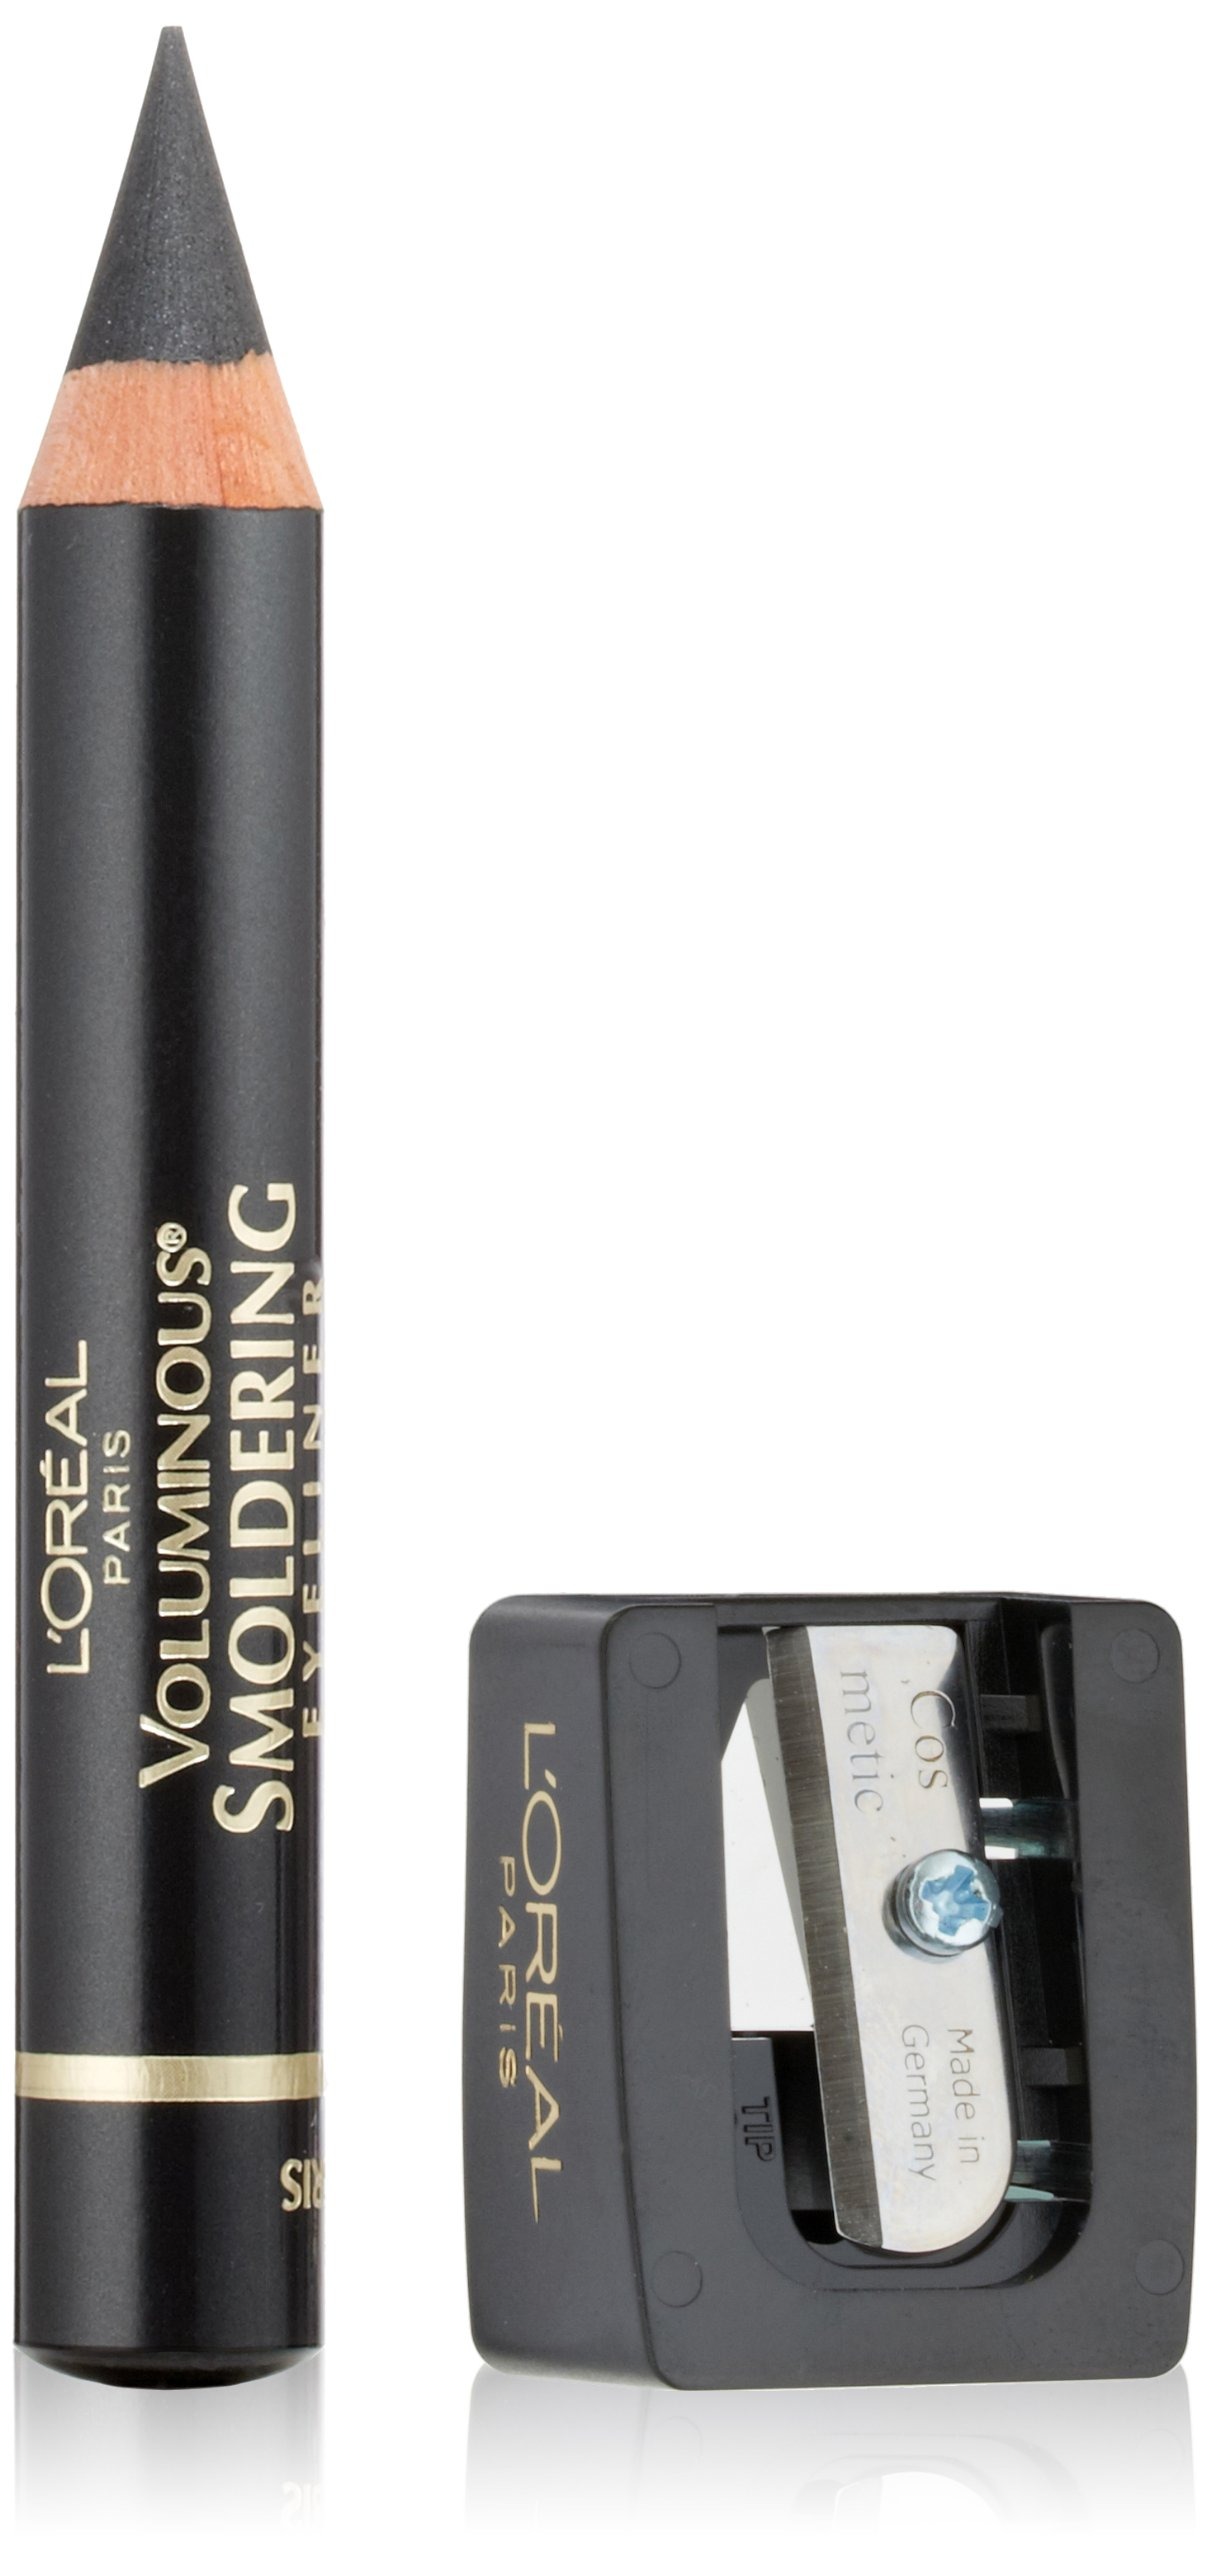
Item Name: L'Oréal Paris Voluminous Smoldering Eyeliner, Grey, 0.087 oz.
Bullet Point 1: Smooth glide kajal eyeliner
Bullet Point 2: Stunning definition
Bullet Point 3: Bold eye makeup look
Bullet Point 4: Includes custom sharpener to maintain pencil shape
Value: 0.087
Unit: Ounce

Price: 27.94